Andy Tonkovich

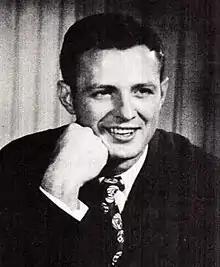
Tonkovich as a senior at Marshall

Andrew Edward Tonkovich (November 1, 1922 – September 2, 2006) was an American professional basketball player and coach. He was selected as the first overall pick in the 1948 BAA draft by the Providence Steamrollers. He played college basketball for the Marshall Thundering Herd.